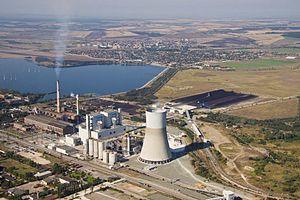
Galabovo, est une ville du centre-sud de la Bulgarie, dans la province de Stara Zagora.
Le secteur de l'énergie en Bulgarie, comme celui de presque tous les pays européens, est dominé par l'utilisation de combustibles fossiles importés.